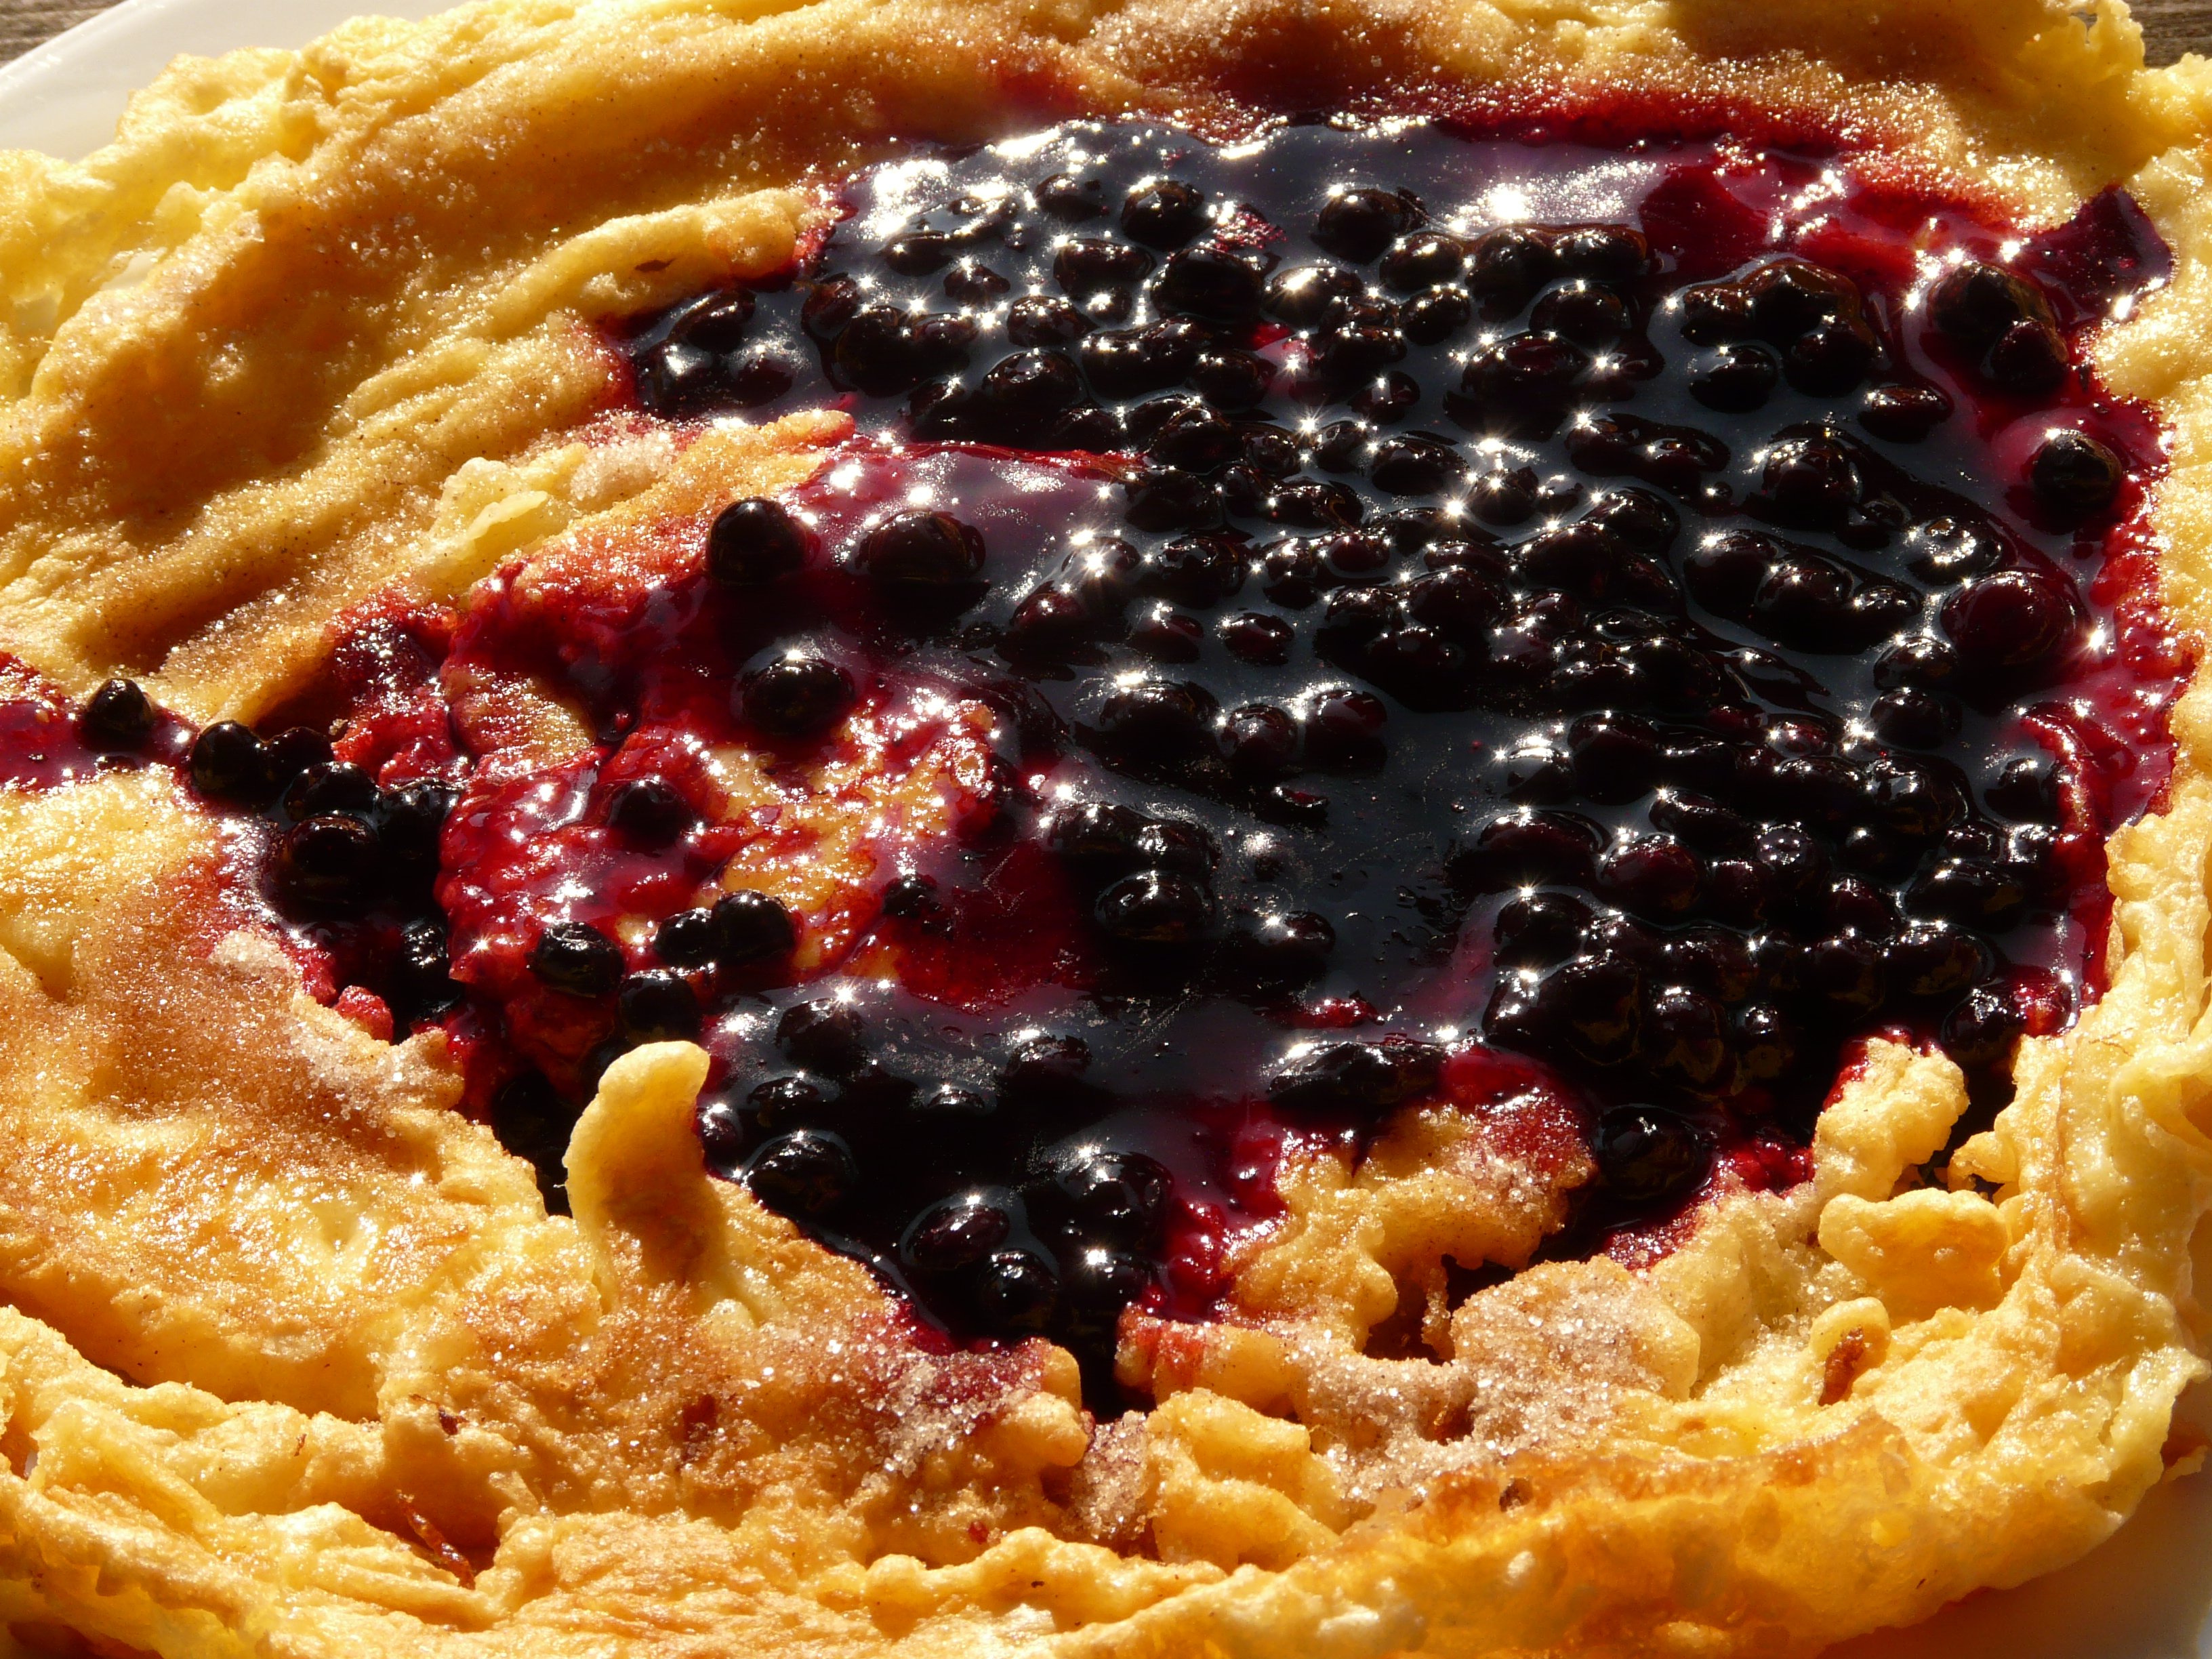
plant, fruit, berry, dish, meal, food, produce, breakfast, dessert, eat, cuisine, pie, pancake, cherry pie, court, crepe, baked goods, omelette, cranberries, blackberry pie, frutti di bosco, blueberry pie